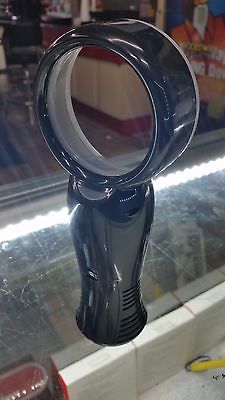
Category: fan